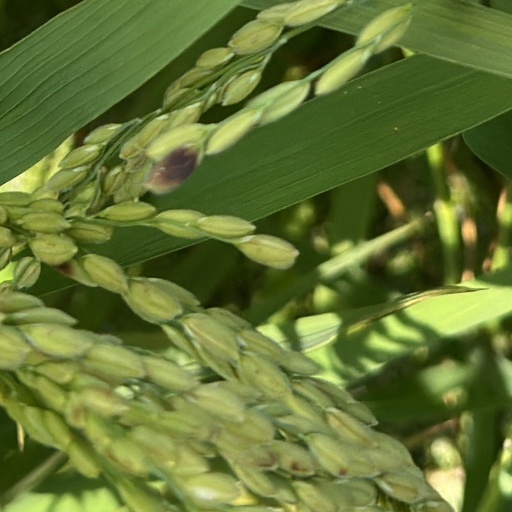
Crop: rice